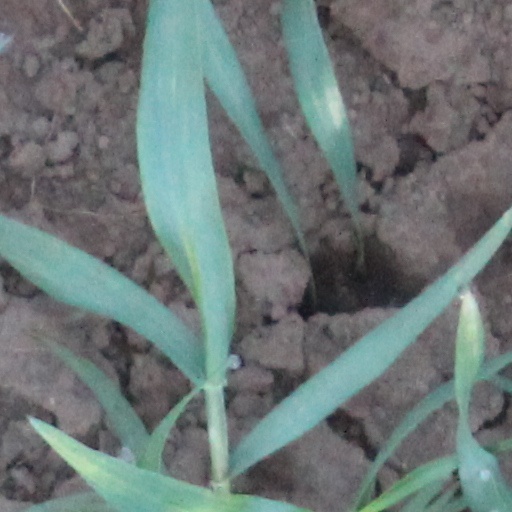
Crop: wheat